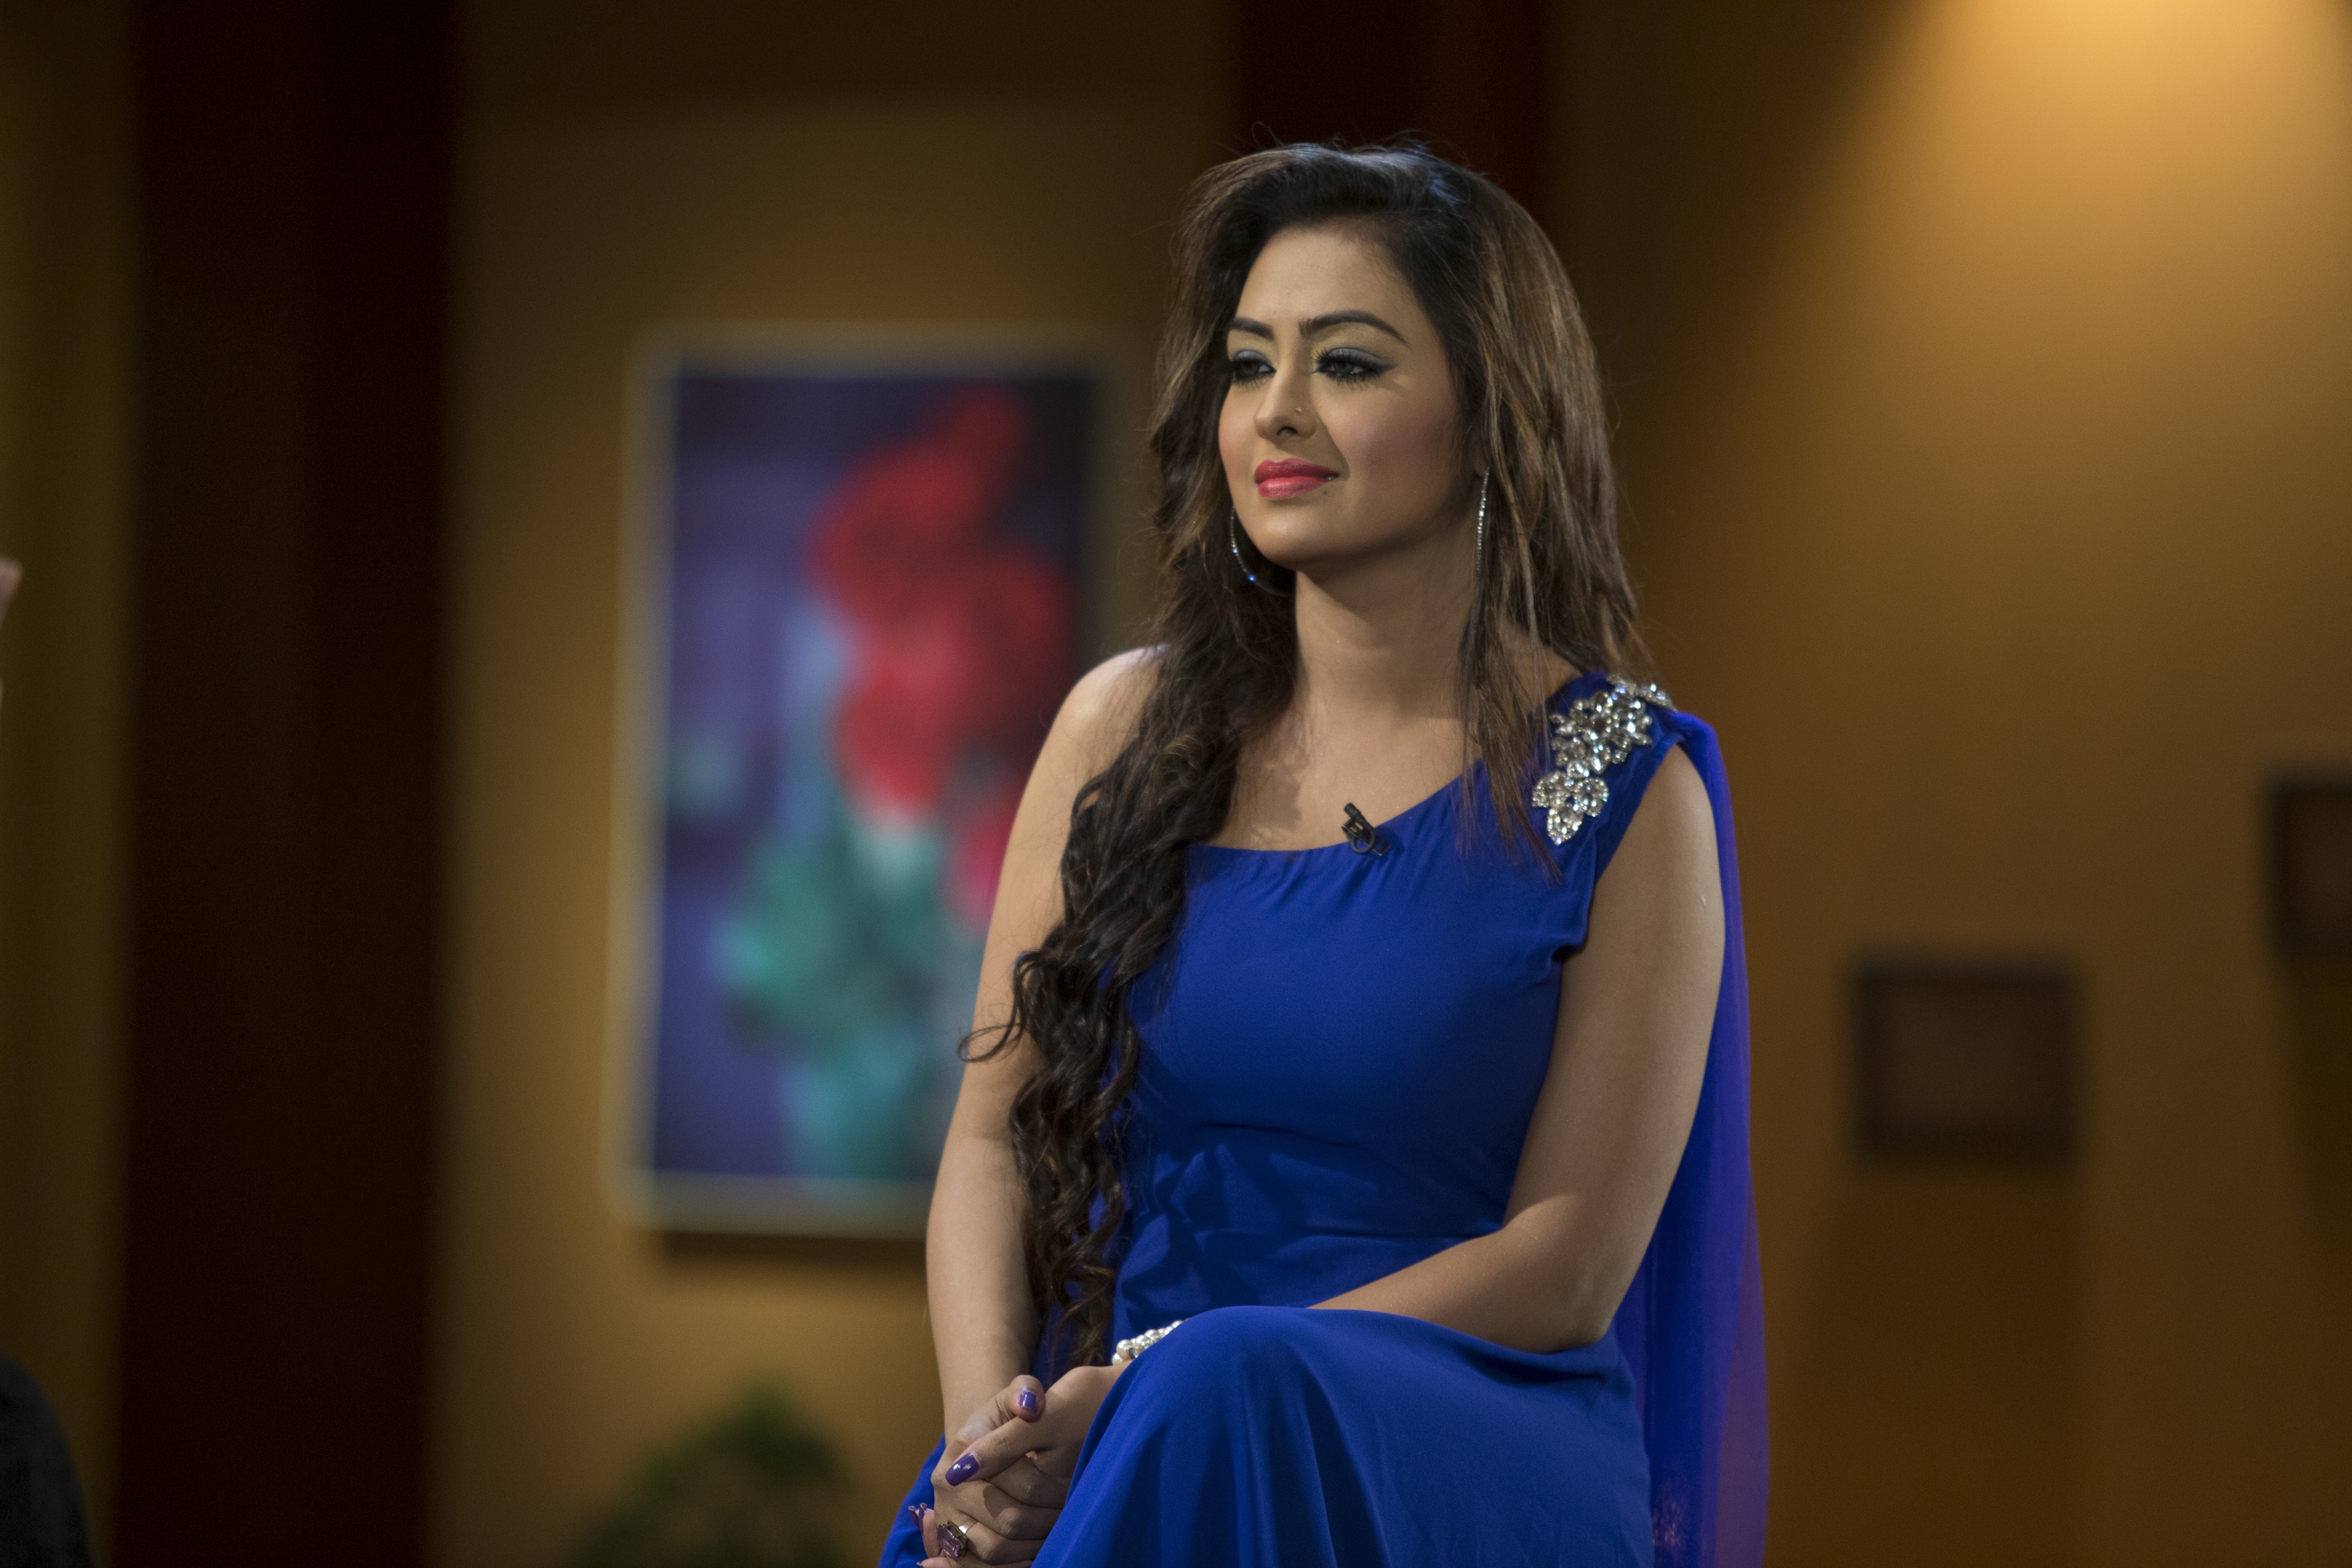
girl, woman, photography, portrait, model, fashion, blue, television, lady, dress, singing, beauty, celebrity, photo shoot, bangladesh, fashion show, musical theatre